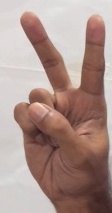
ASL sign: 2